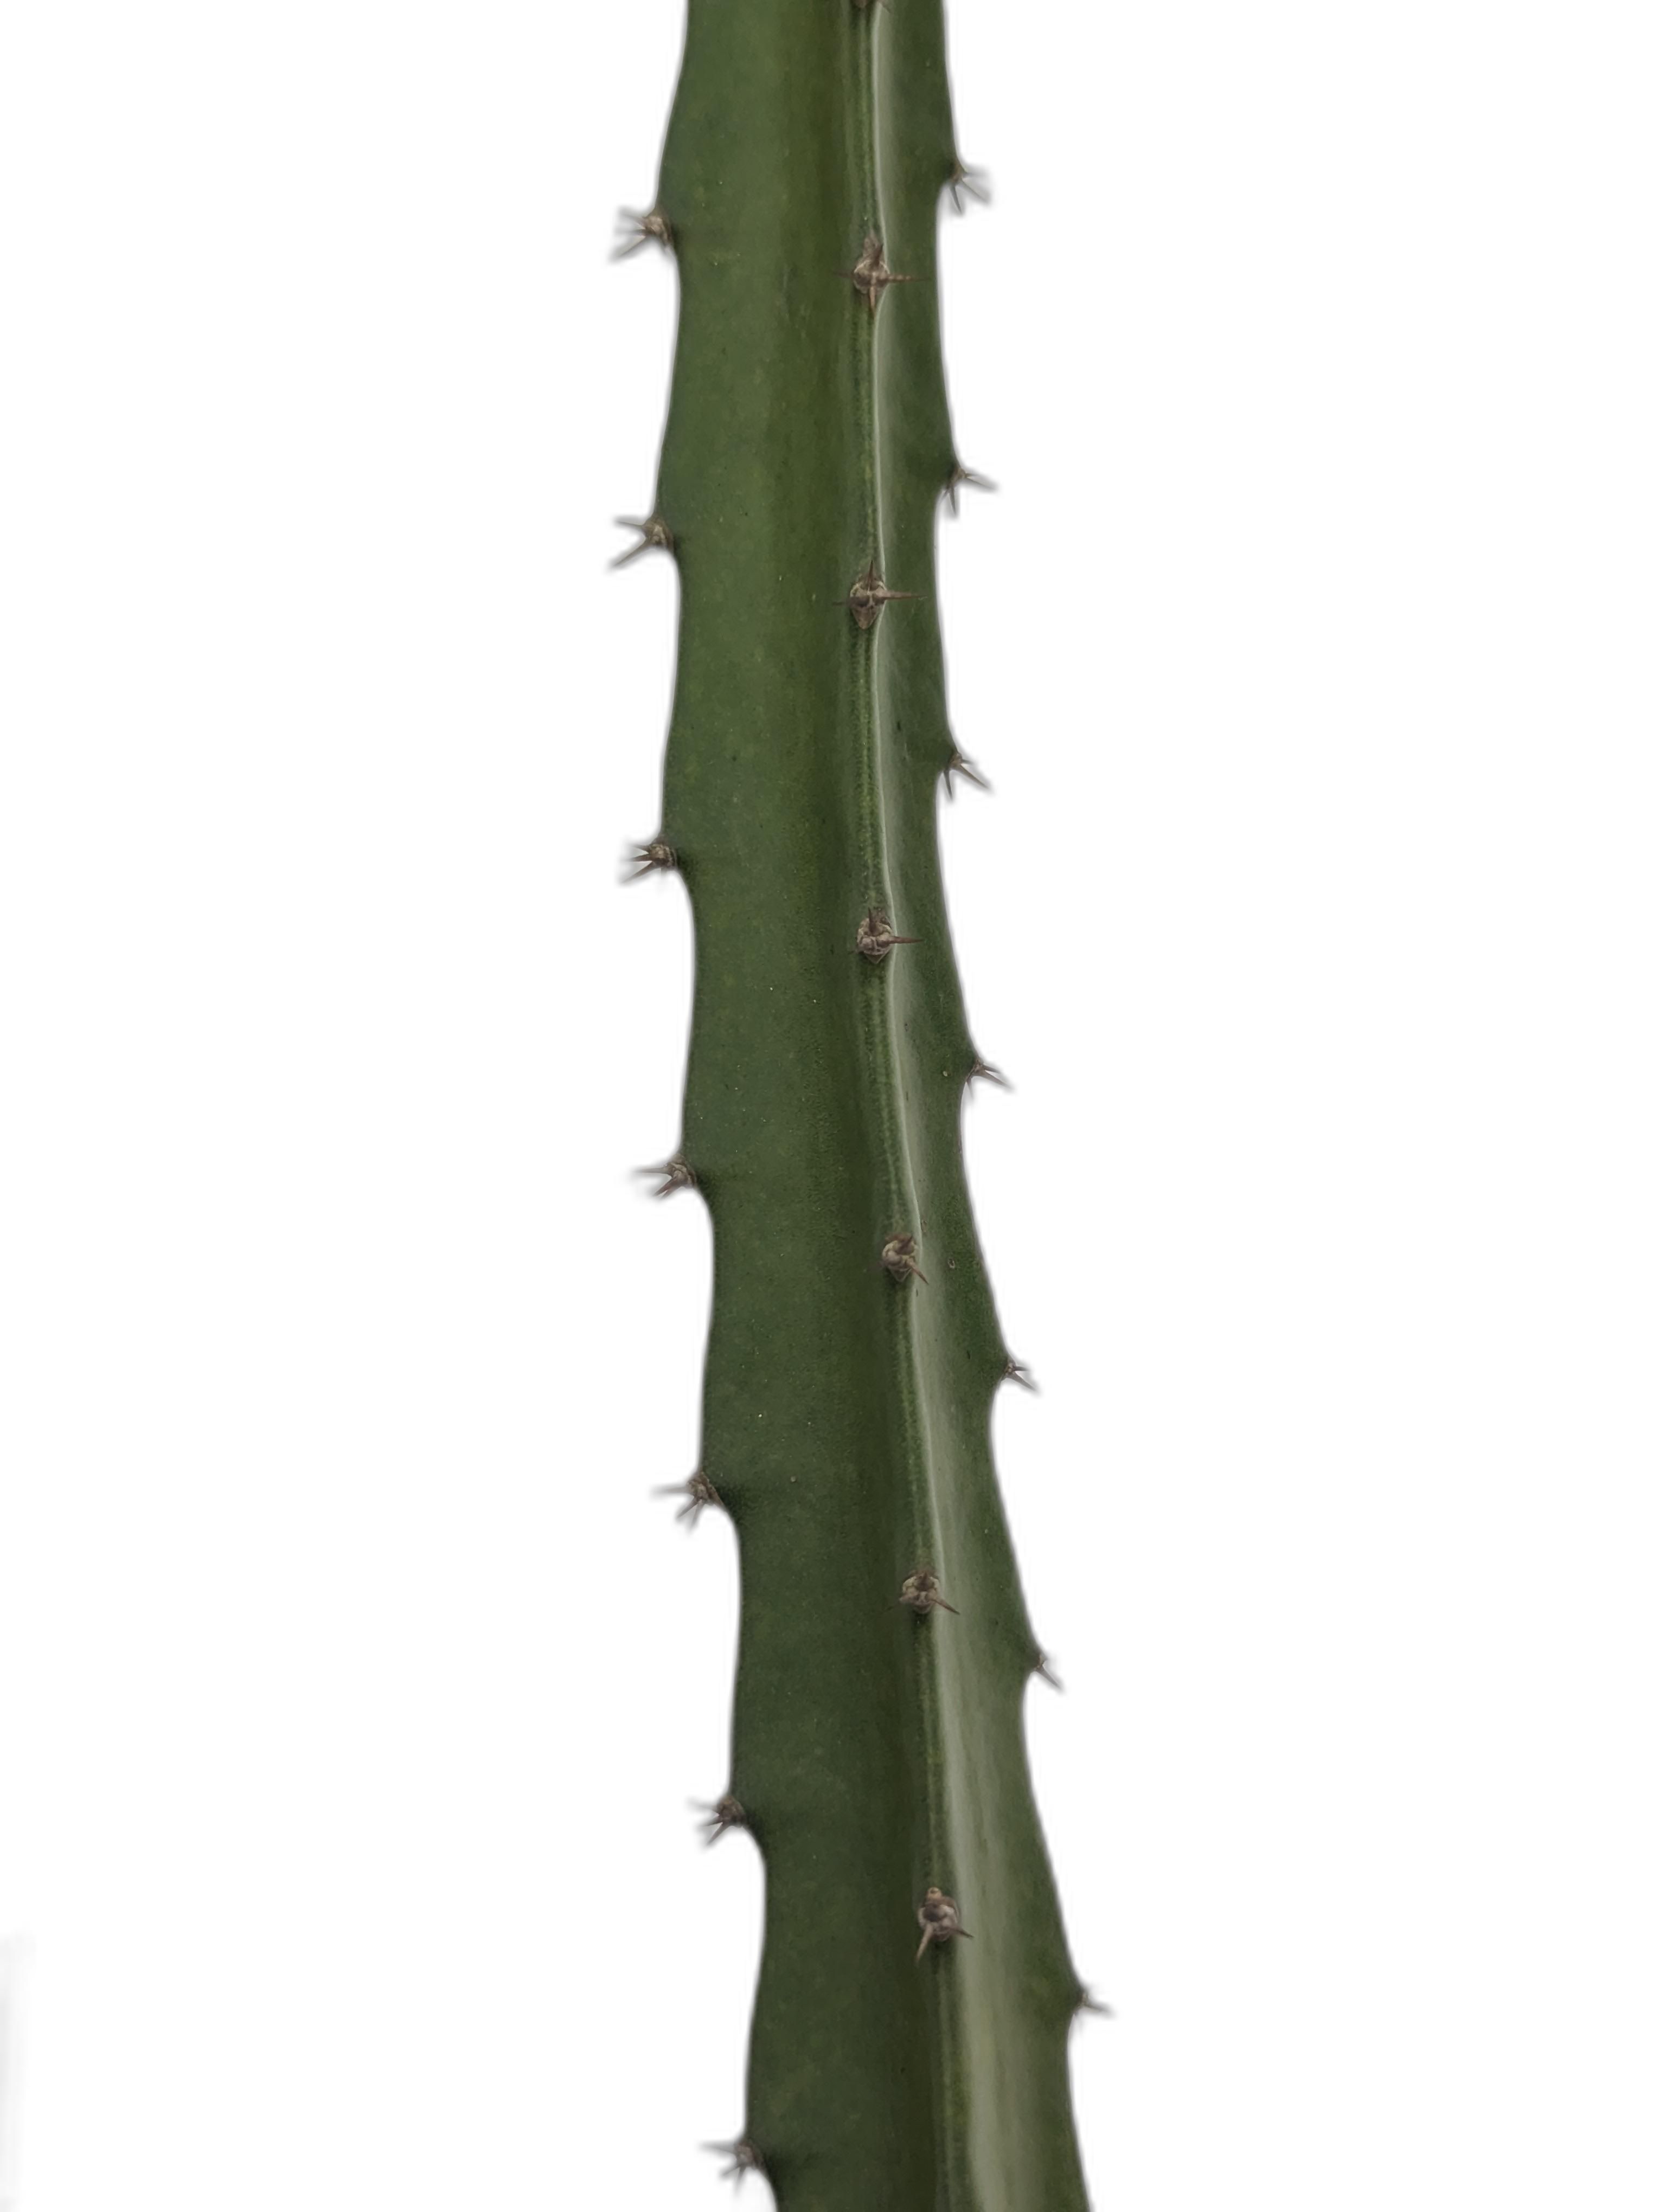
Label: Good leaf